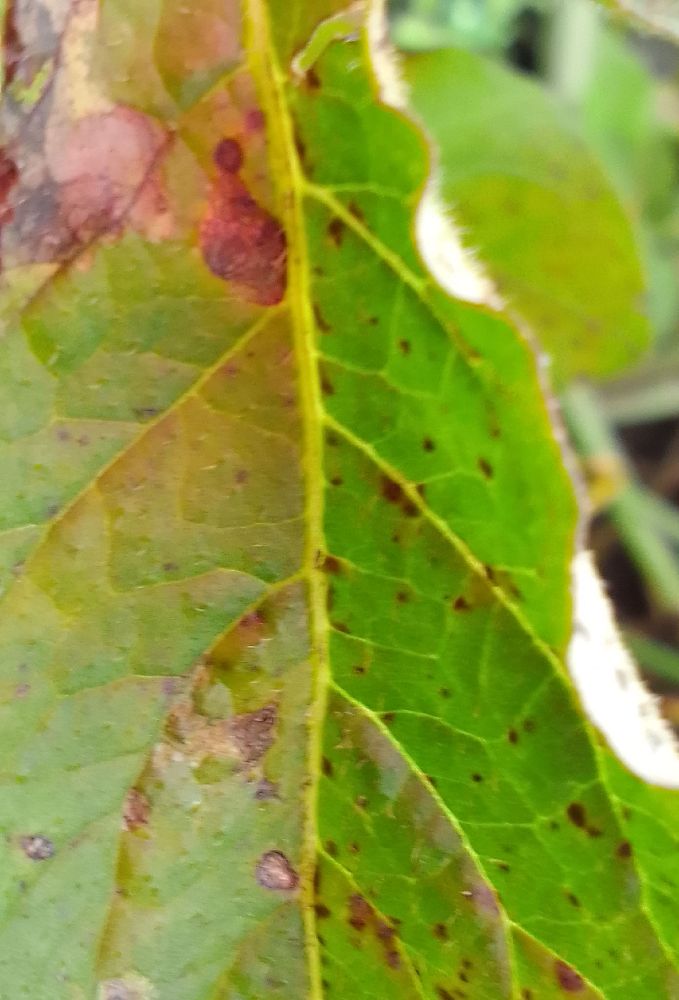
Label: Late blight